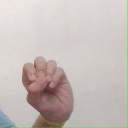
अक्षर: उ